Alexandru N. Hurmuzachi

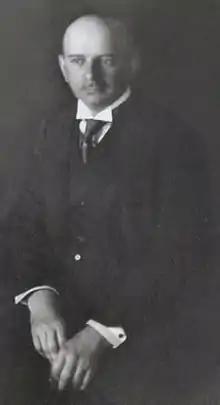
Hurmuzachi in 1904

Alexandru N. Hurmuzachi (March 3, 1869–1946) was an Austro-Hungarian-born Romanian politician.